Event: Nepal Earthquake
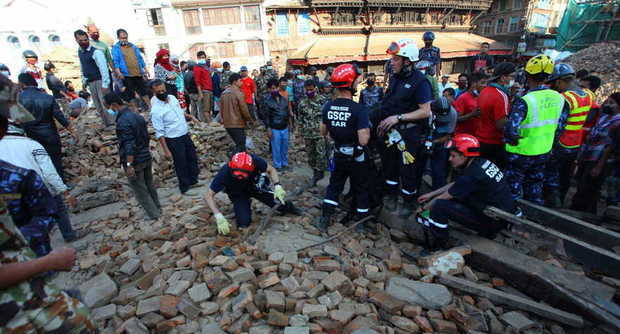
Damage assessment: damage